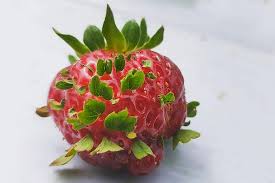
Label: Strawberry